Baron Franz von Pillersdorf

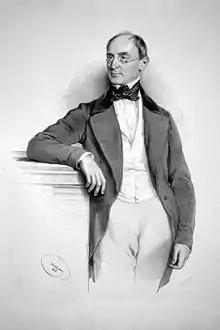
Lithograph by Josef Kriehuber, 1848

Baron Franz Xaver von Pillersdorf (1 March 178622 February 1862) was an Austrian statesman.